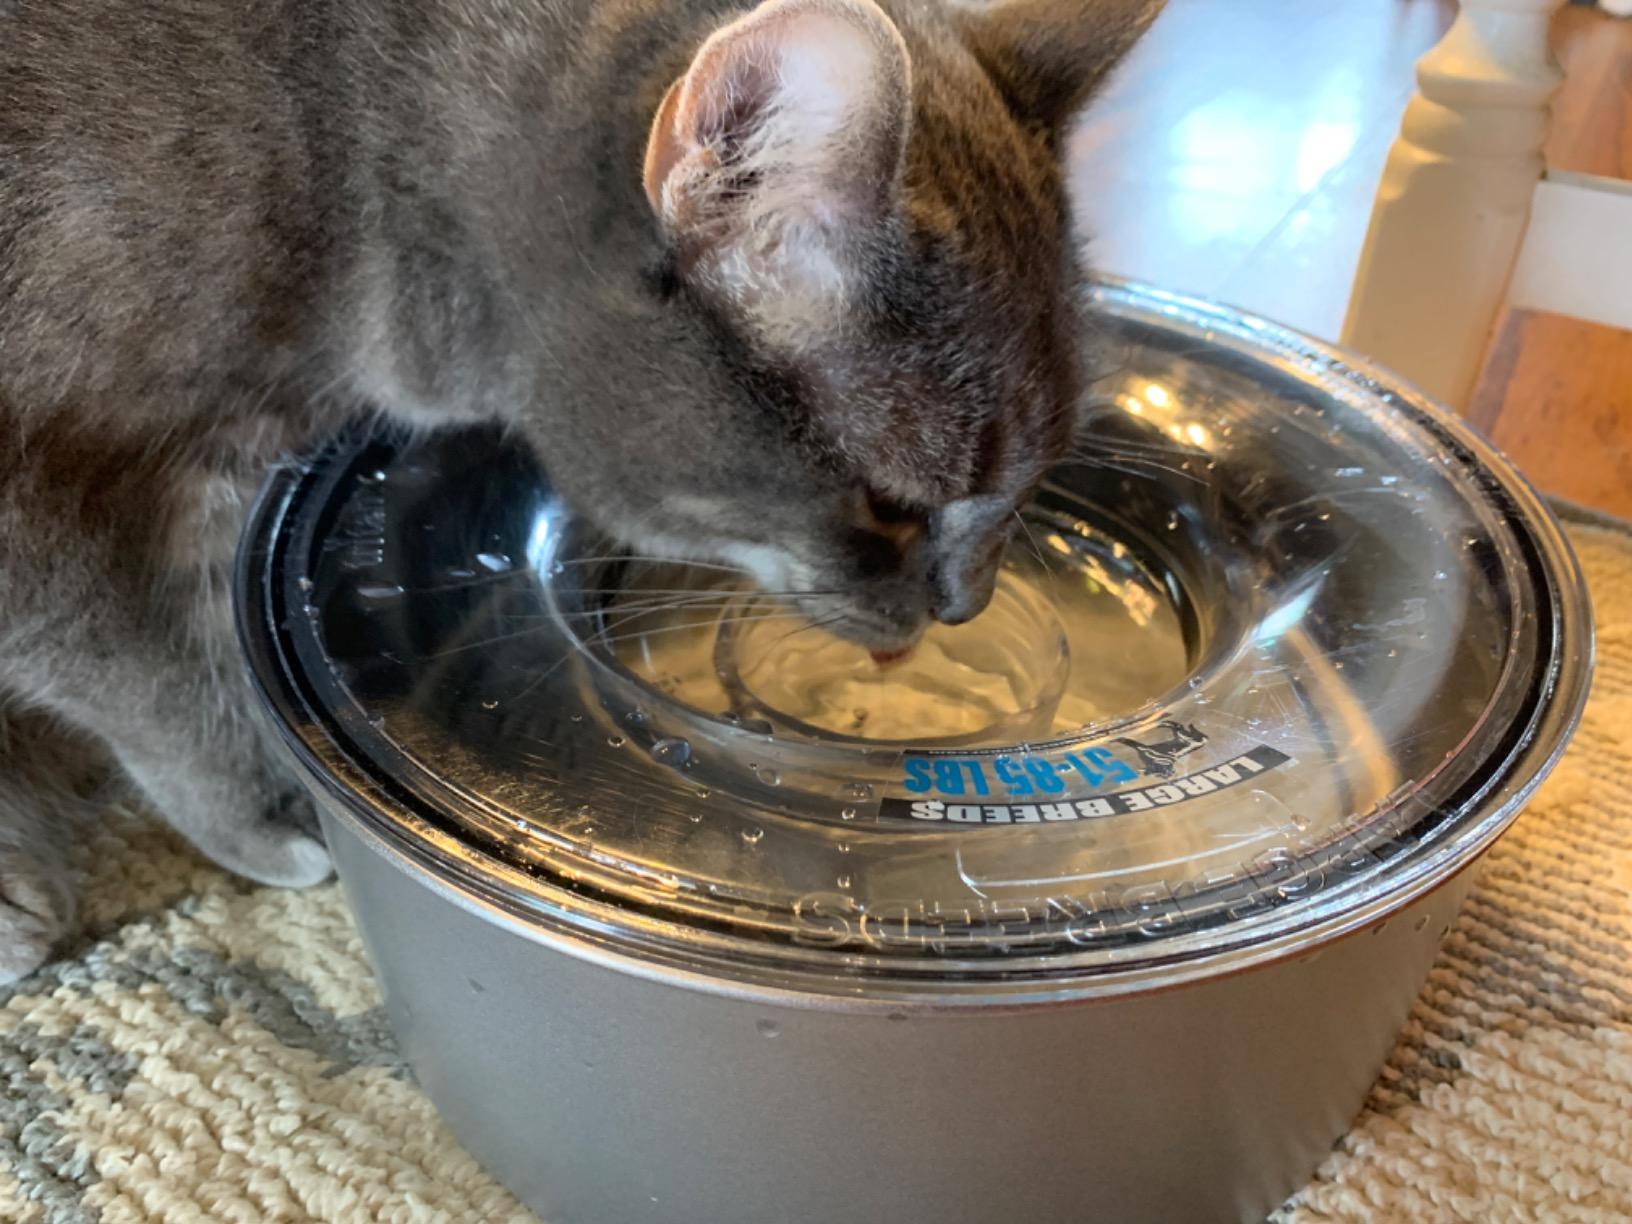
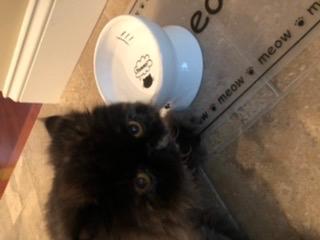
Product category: items_bowl
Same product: no